Continental IO-520

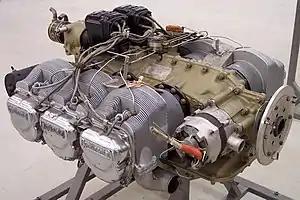
Preserved IO-520

The Continental IO-520 is a six-cylinder, horizontally opposed aircraft engine produced by Teledyne Continental Motors. First run in 1963 as a development of the IO-346, it has been produced in versions incorporating fuel injection (IO-520), turbo-charging (TSIO-520), and gearing (GTSIO-520).